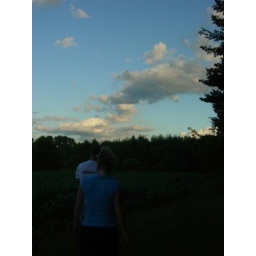
A field &amp;amp; forest at my grandparents' place in Wisconsin.